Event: Nepal Earthquake
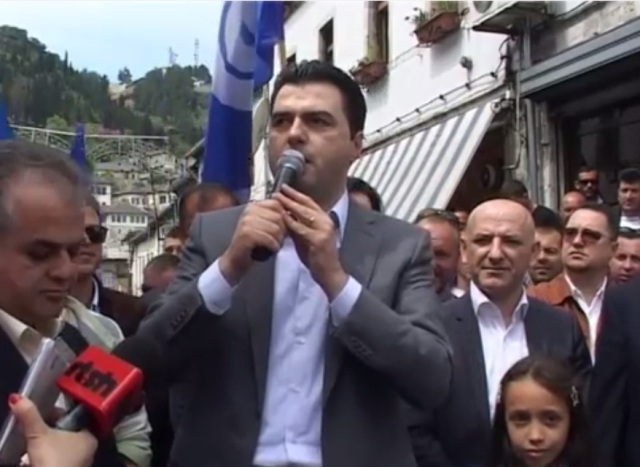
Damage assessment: no_damage